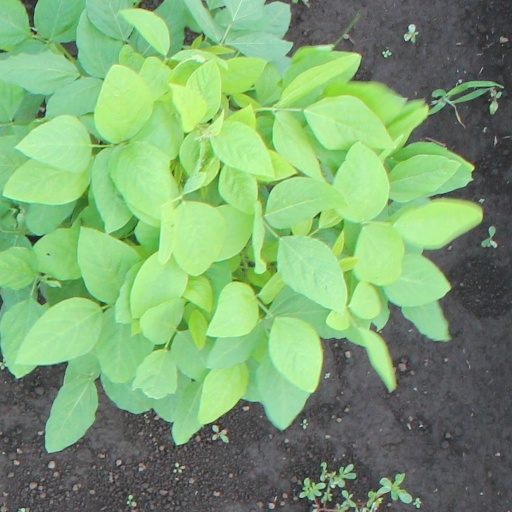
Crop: soybean